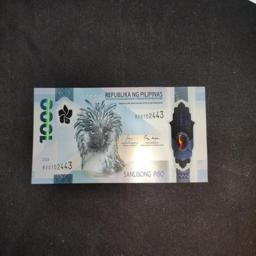
Label: 1000_New_Front